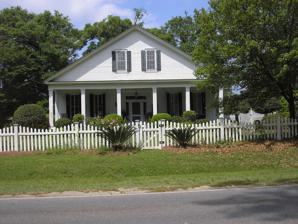
Building: Burch-Mitchell House
Country: United States of America
Year built: 1848
Historic house in Georgia, United States United States historic place Burch-Mitchell House U.S. National Register of Historic Places Show map of Georgia Show map of the United States Location 737 Remington Ave., Thomasville, Georgia Coordinates 30°50′28″N 83°58′0″W / 30.84111°N 83.96667°W / 30.84111; -83.96667 Area 0.5 acres (0.20 ha) Built 1848 Built by Burch, Robert Sims; Et al. NRHP reference No. 70000220 Added to NRHP September 4, 1970 The Burch-Mitchell House , also known as Munro House or as Mitchell House , located in Thomasville, Georgia , was built in 1848. It was listed on the National Register of Historic Places in 1970. It was built by Robert Sims Burch using slave labor in 1856, built upon a c.1848 foundation. Its NRHP nomination describes it as "excellent" and as one of the finest cottages in Thomasville. It is a one-and-a-half-story building with a front gable second floor overhanging a front porch, supported by six square pillars. Its original detached kitchen and dining room were destroyed by a fire in 1888 and replacements were added to the main house. The house was originally set far back from the road, down a magnolia-lined lane, but it was moved forward to its existing location. The kitchen and dining room portion is now used as a house on an adjacent lot. The property was bought by the Mitchell family after the American Civil War and remained in that family for more than 90 years, until purchased by the Rev. and Mrs. B.G. Munro. The first floor front of the house has four double-hung windows and a Greek Revival -style doorway with sidelights , transom , fluted pilasters , and paneled door. The pediment above has two windows off an unfinished attic space. The interior, as of 1969, had almost all of its original Greek Revival style woodwork, which was of high quality. References